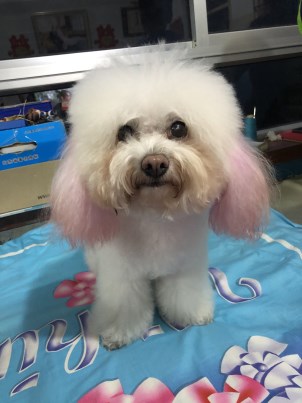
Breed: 3083-n000117-Bichon_Frise